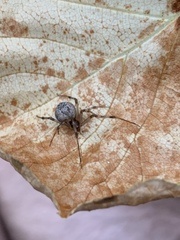
Species: Parasteatoda_tepidariorum